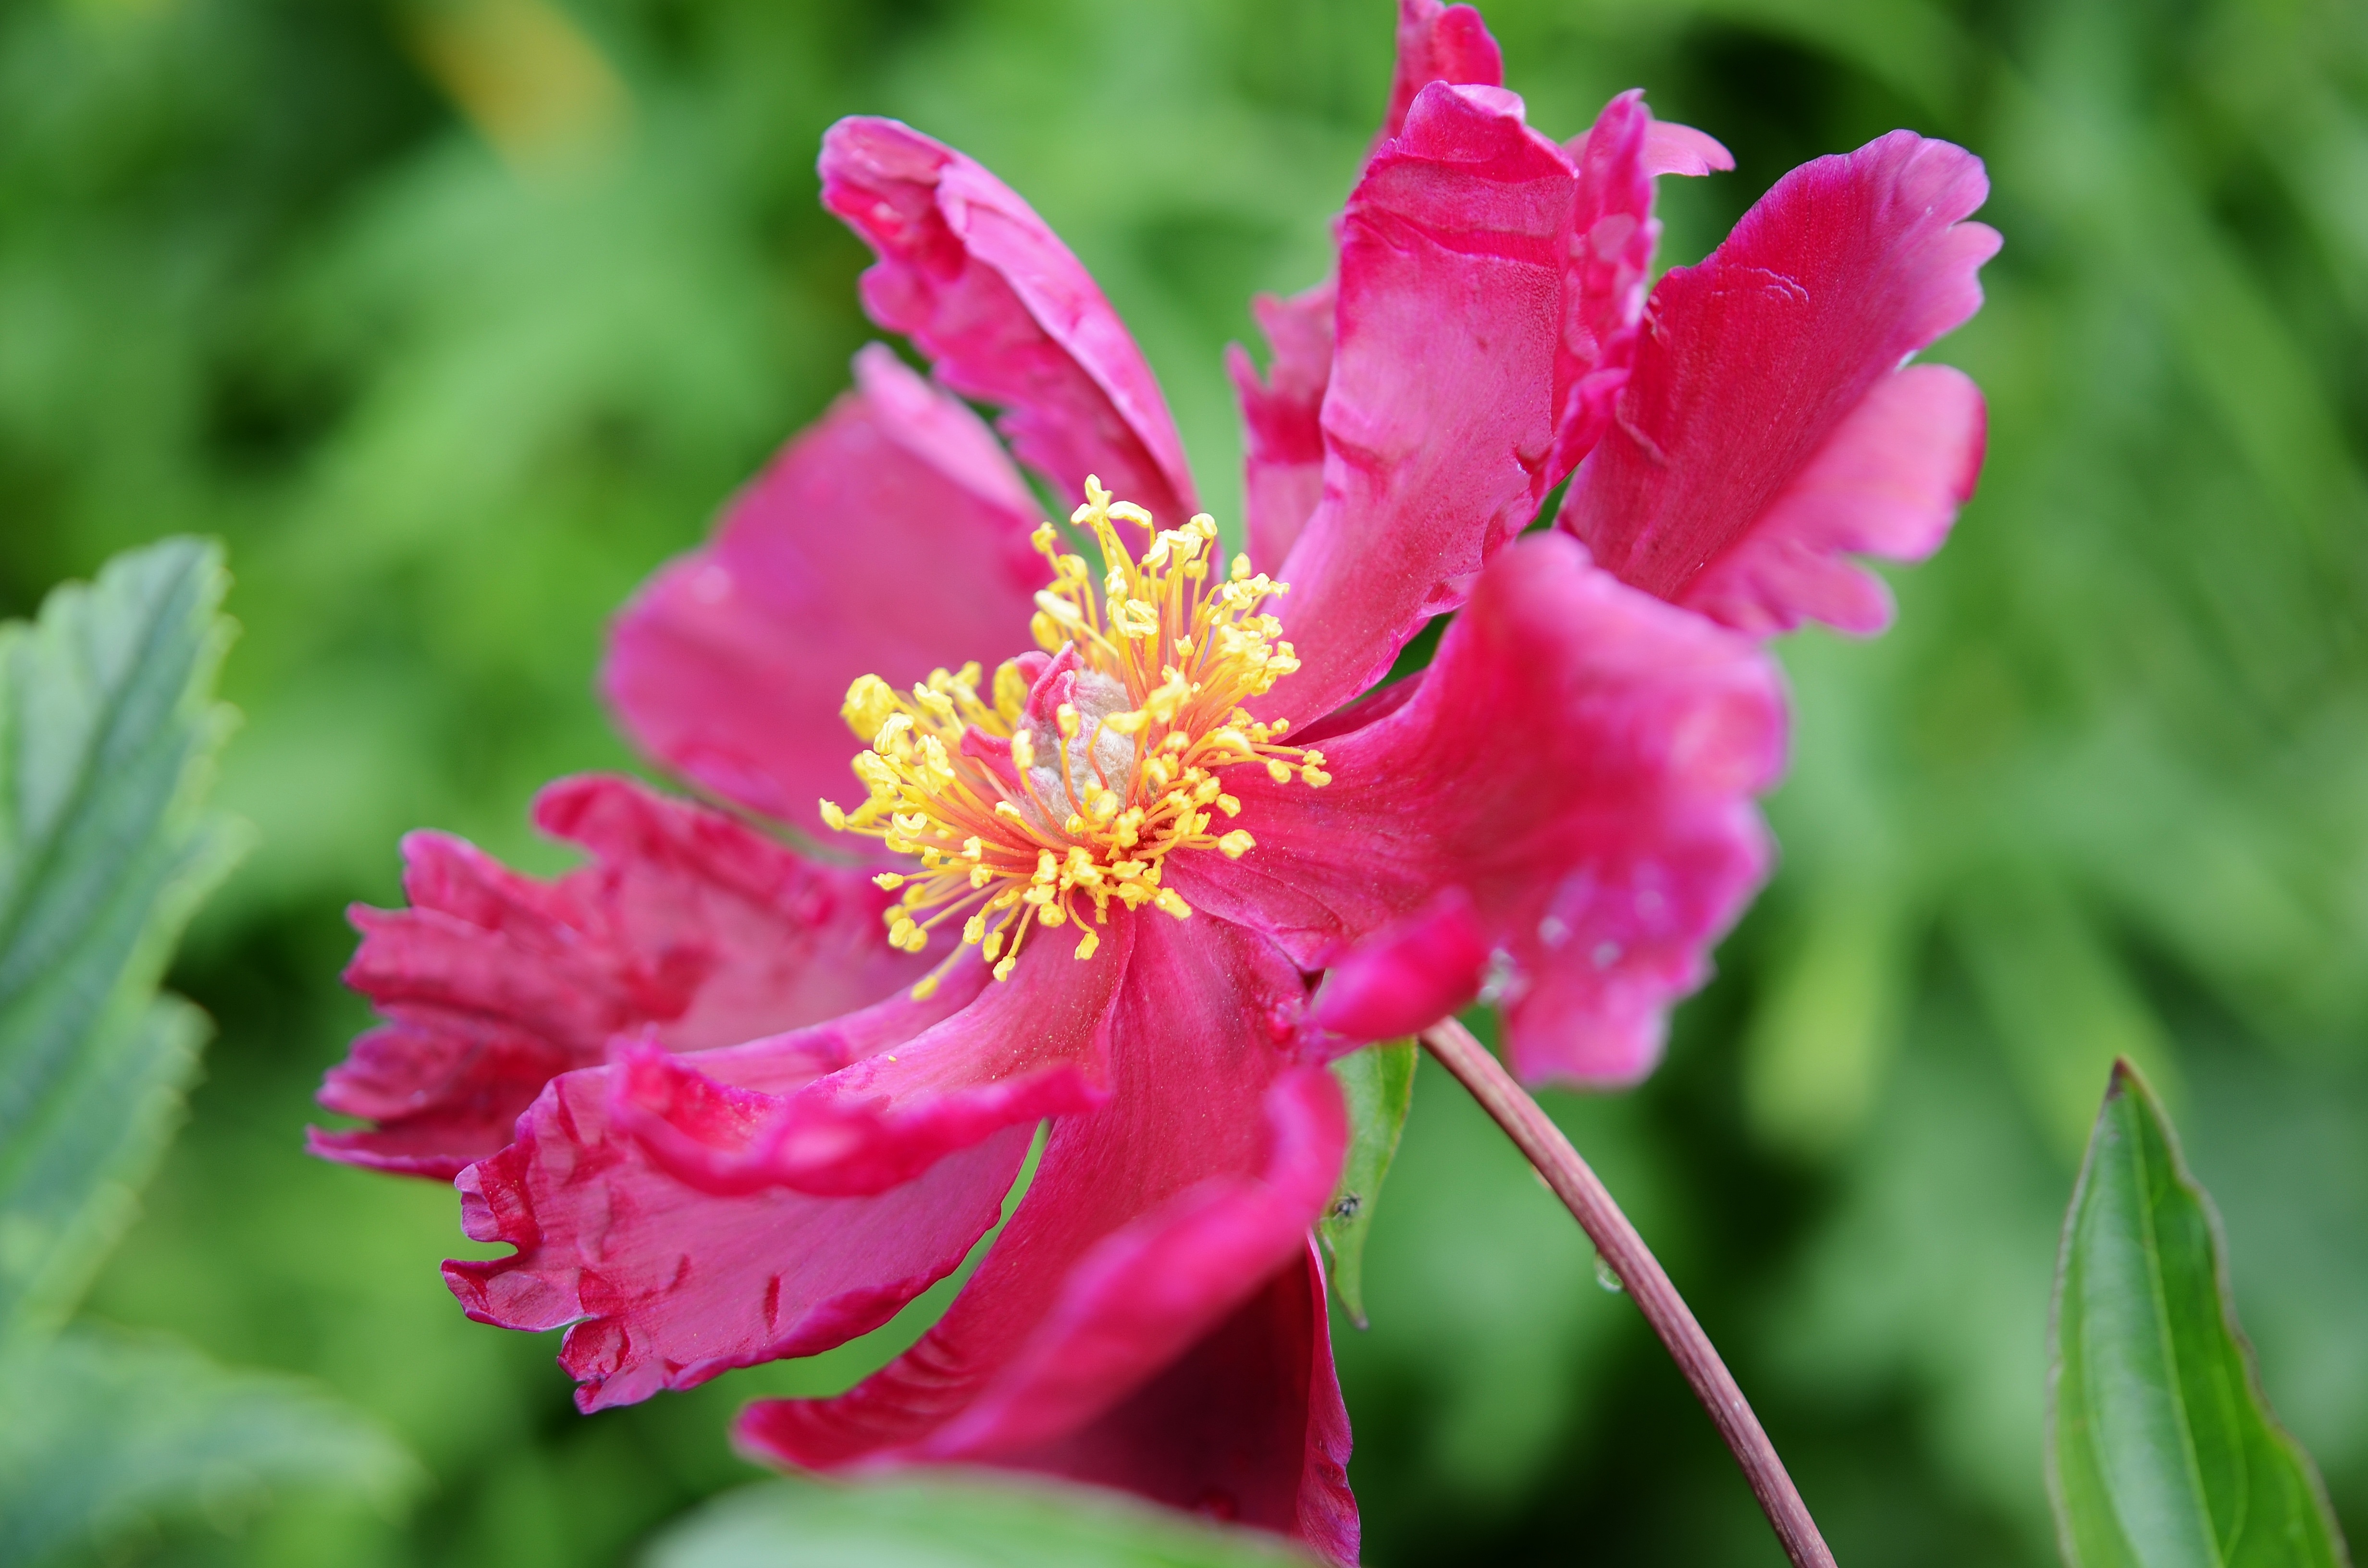
nature, blossom, plant, leaf, flower, petal, bloom, summer, floral, rose, green, red, macro, natural, botany, blooming, garden, pink, flora, wildflower, shrub, peony, macro photography, flowering plant, garden roses, rose family, land plant